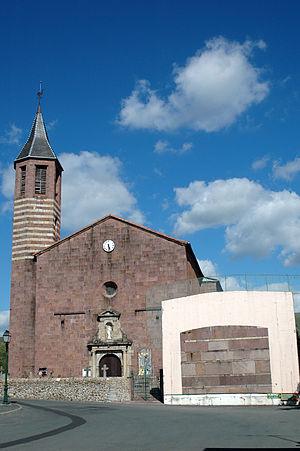
Ossès, le fronton adossé à l'église. Photo prise le 03/08/06 par Harrieta171
Ossès est une commune française située dans le département des Pyrénées-Atlantiques, en région Nouvelle-Aquitaine.
Cet article recense une partie des monuments historiques des Pyrénées-Atlantiques, en France.
Bages